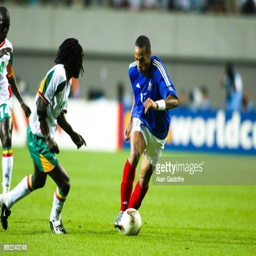
soccer player during the match